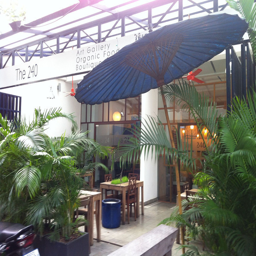
industry , seen from neighbouring restaurant